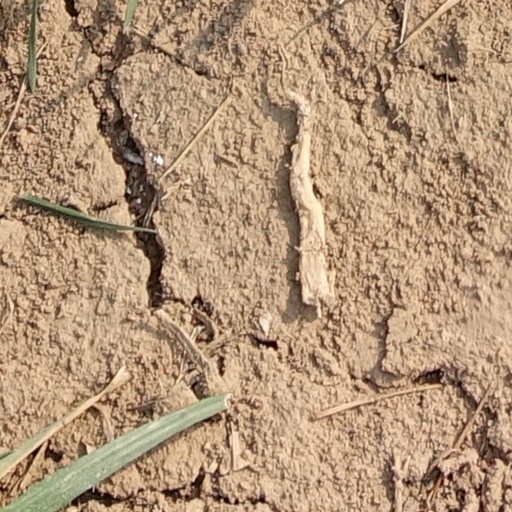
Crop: wheat